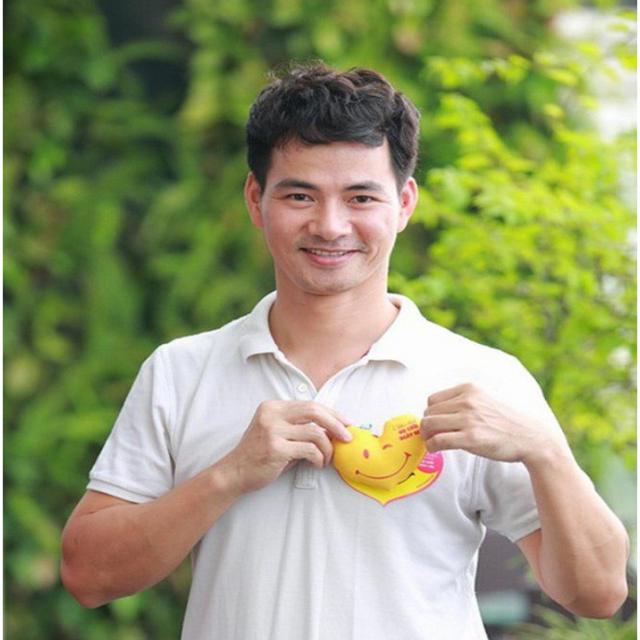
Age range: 65+